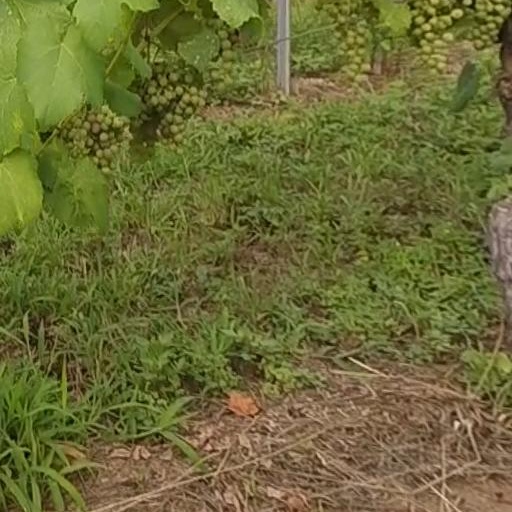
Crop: grape